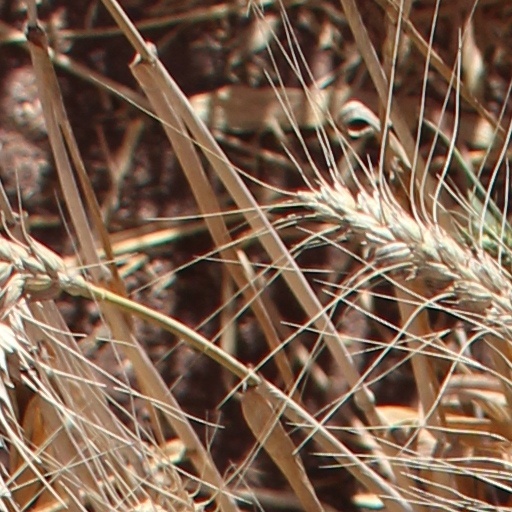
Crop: wheat